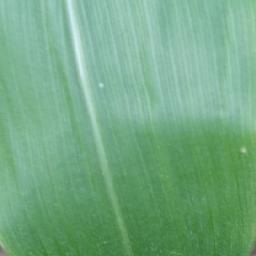
Label: Corn___healthy